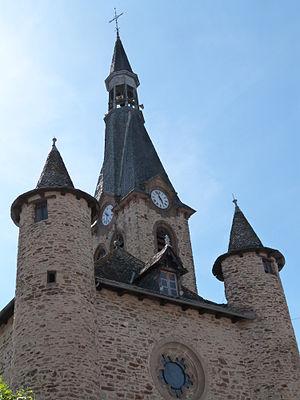
Clocher et partie haute de la façade nord de l'église Saint-Martin de Naucelle (Aveyron)
Naucelle, en occitan Naucèla, est une commune française, située dans le département de l'Aveyron en région Occitanie. La commune est le siège de la communauté de communes du Naucellois.